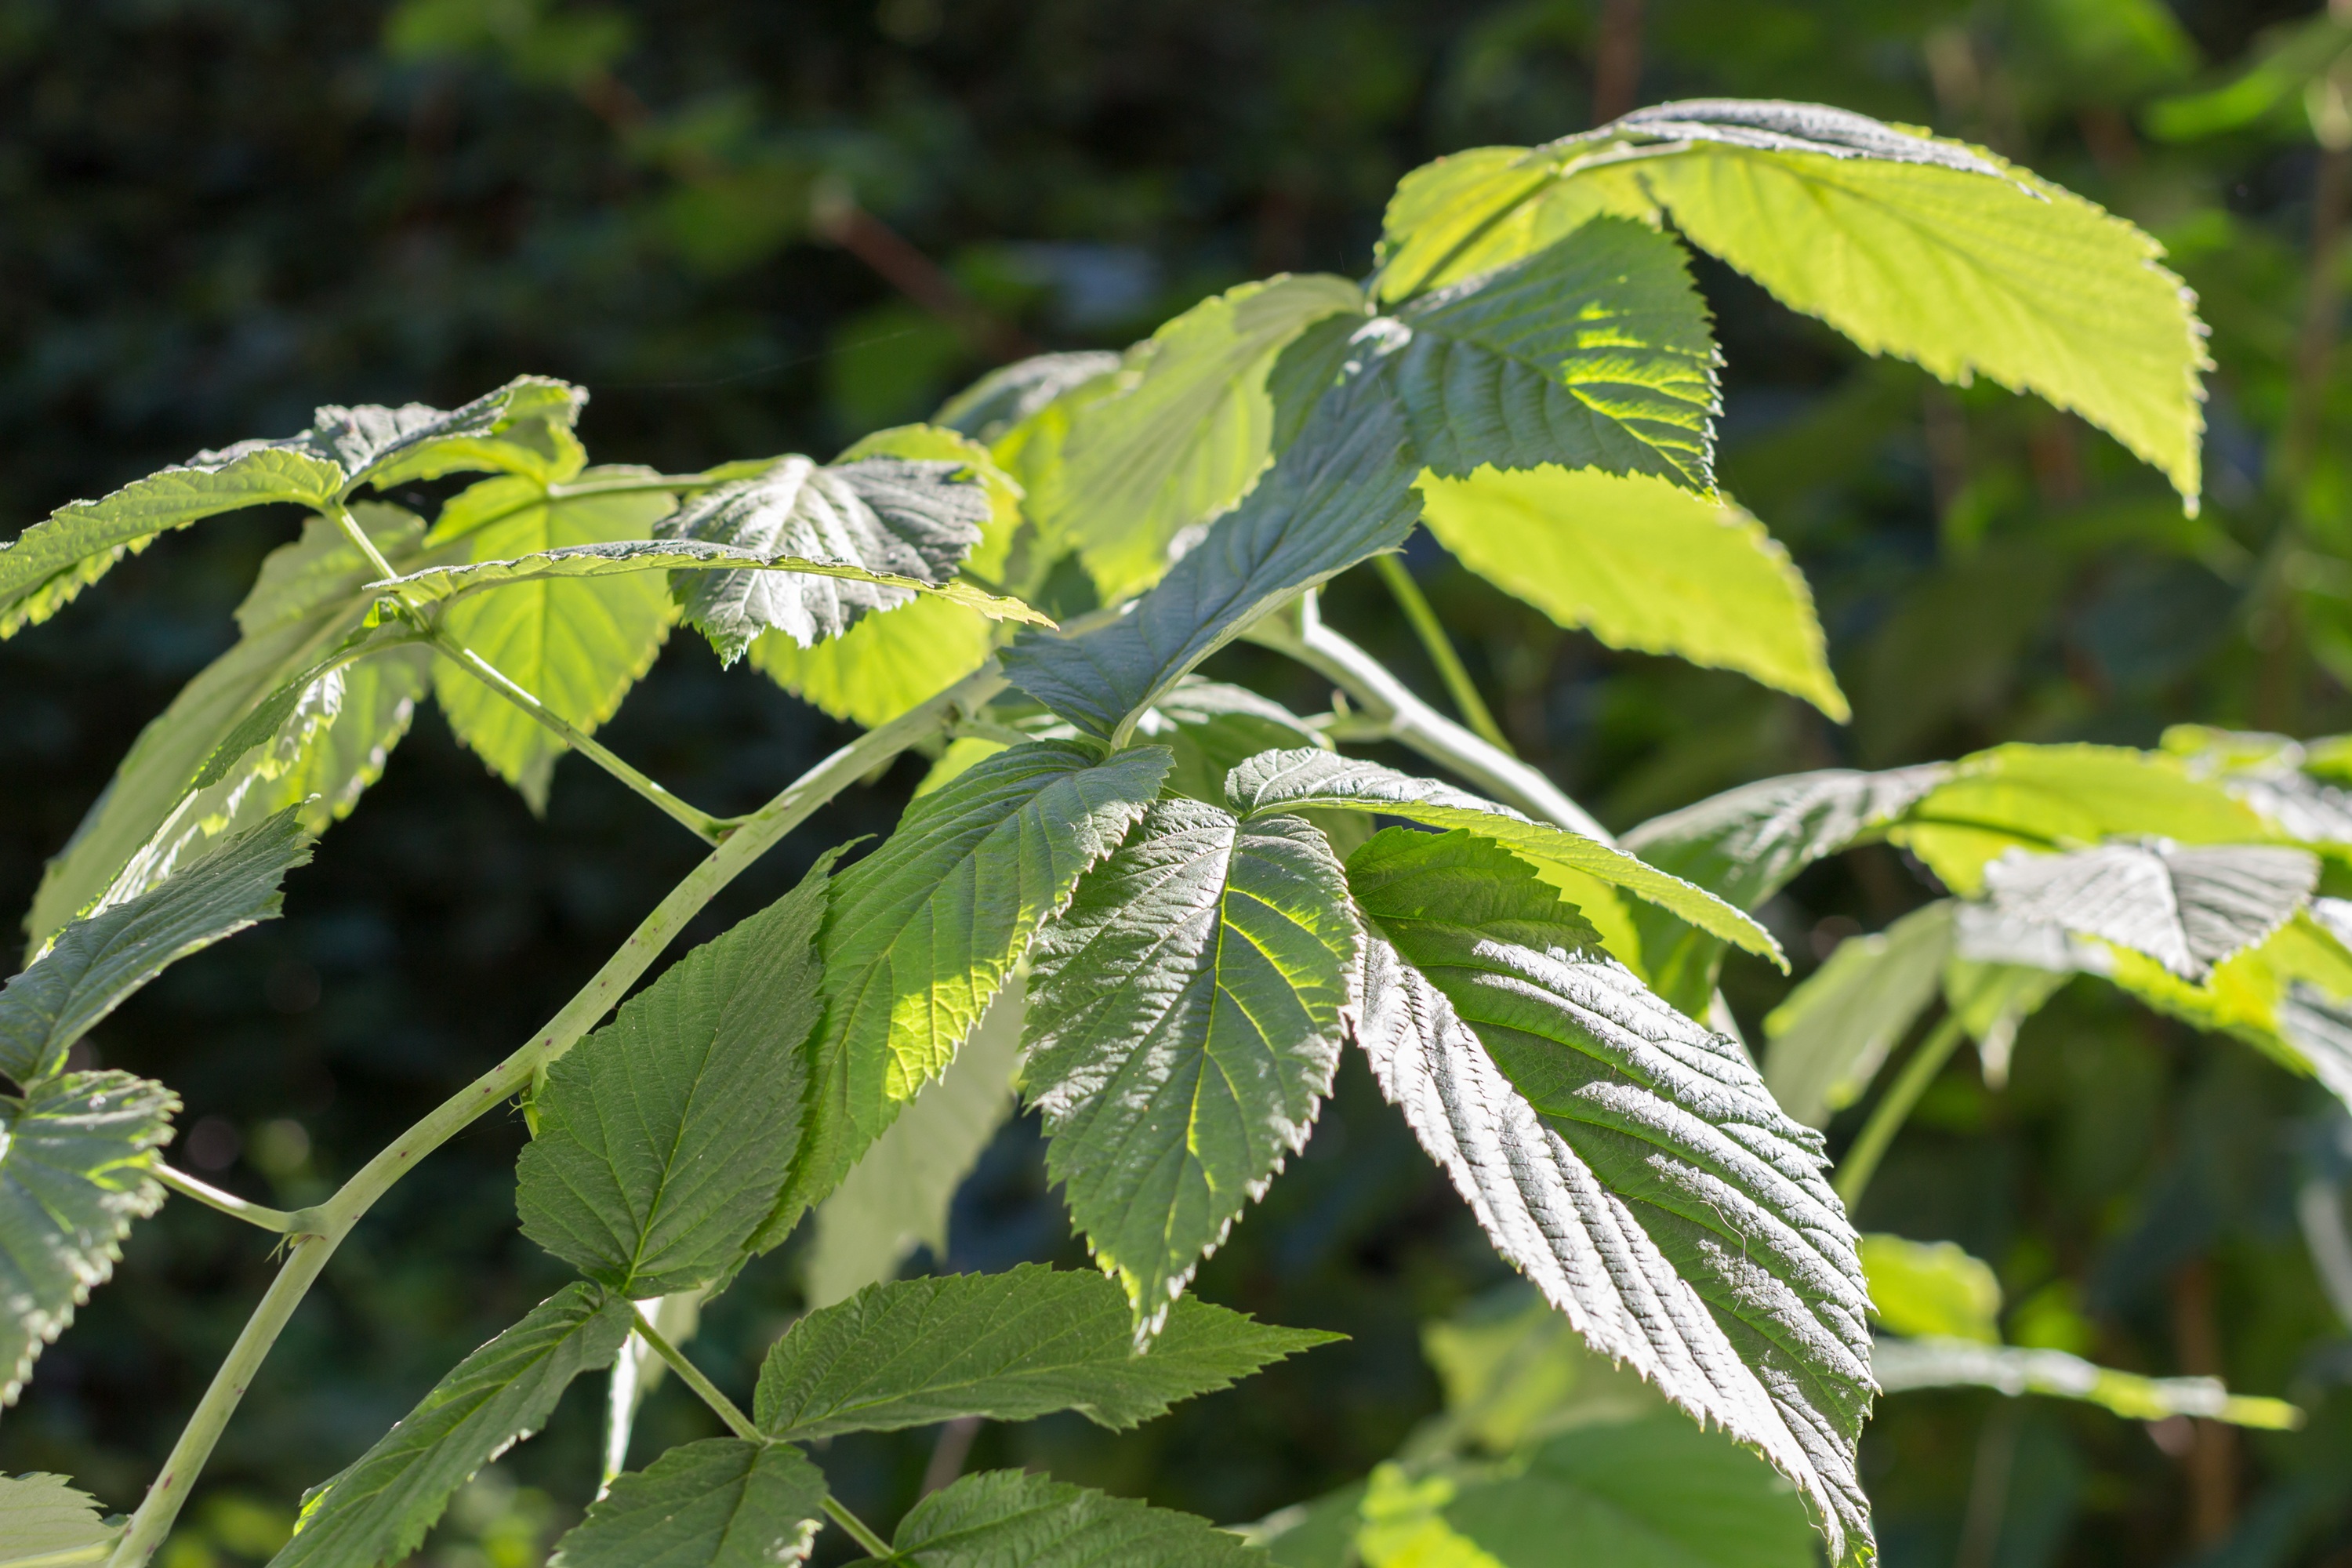
tree, branch, plant, raspberry, leaf, flower, bush, green, herb, produce, botany, close, flora, leaves, shrub, deciduous, flowering plant, in the sun, woody plant, land plant